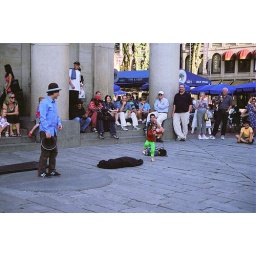
A street performer at Quincy market being upstaged by a little girl that only speaks Hebrew.